1001 Video Games You Must Play Before You Die

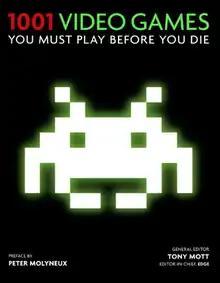
Soft cover edition

1001 Video Games You Must Play Before You Die is a video game reference book first published in October 2010. It consists of a list of video games released between 1970 and 2013, arranged chronologically by release date. Each entry in the list is accompanied by a short essay written by a video game critic, with some entries accompanied by screen shots. It was edited by Tony Mott, long-time editor of "Edge" magazine. The book's preface was written by video game designer Peter Molyneux.